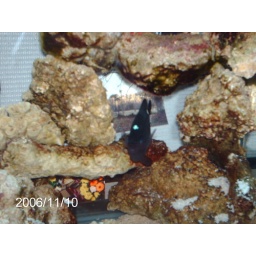
Ethan's salt water tank with one fish in it